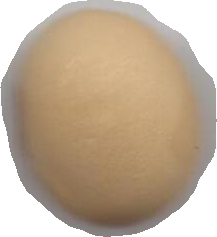
Variety: Anjasmoro